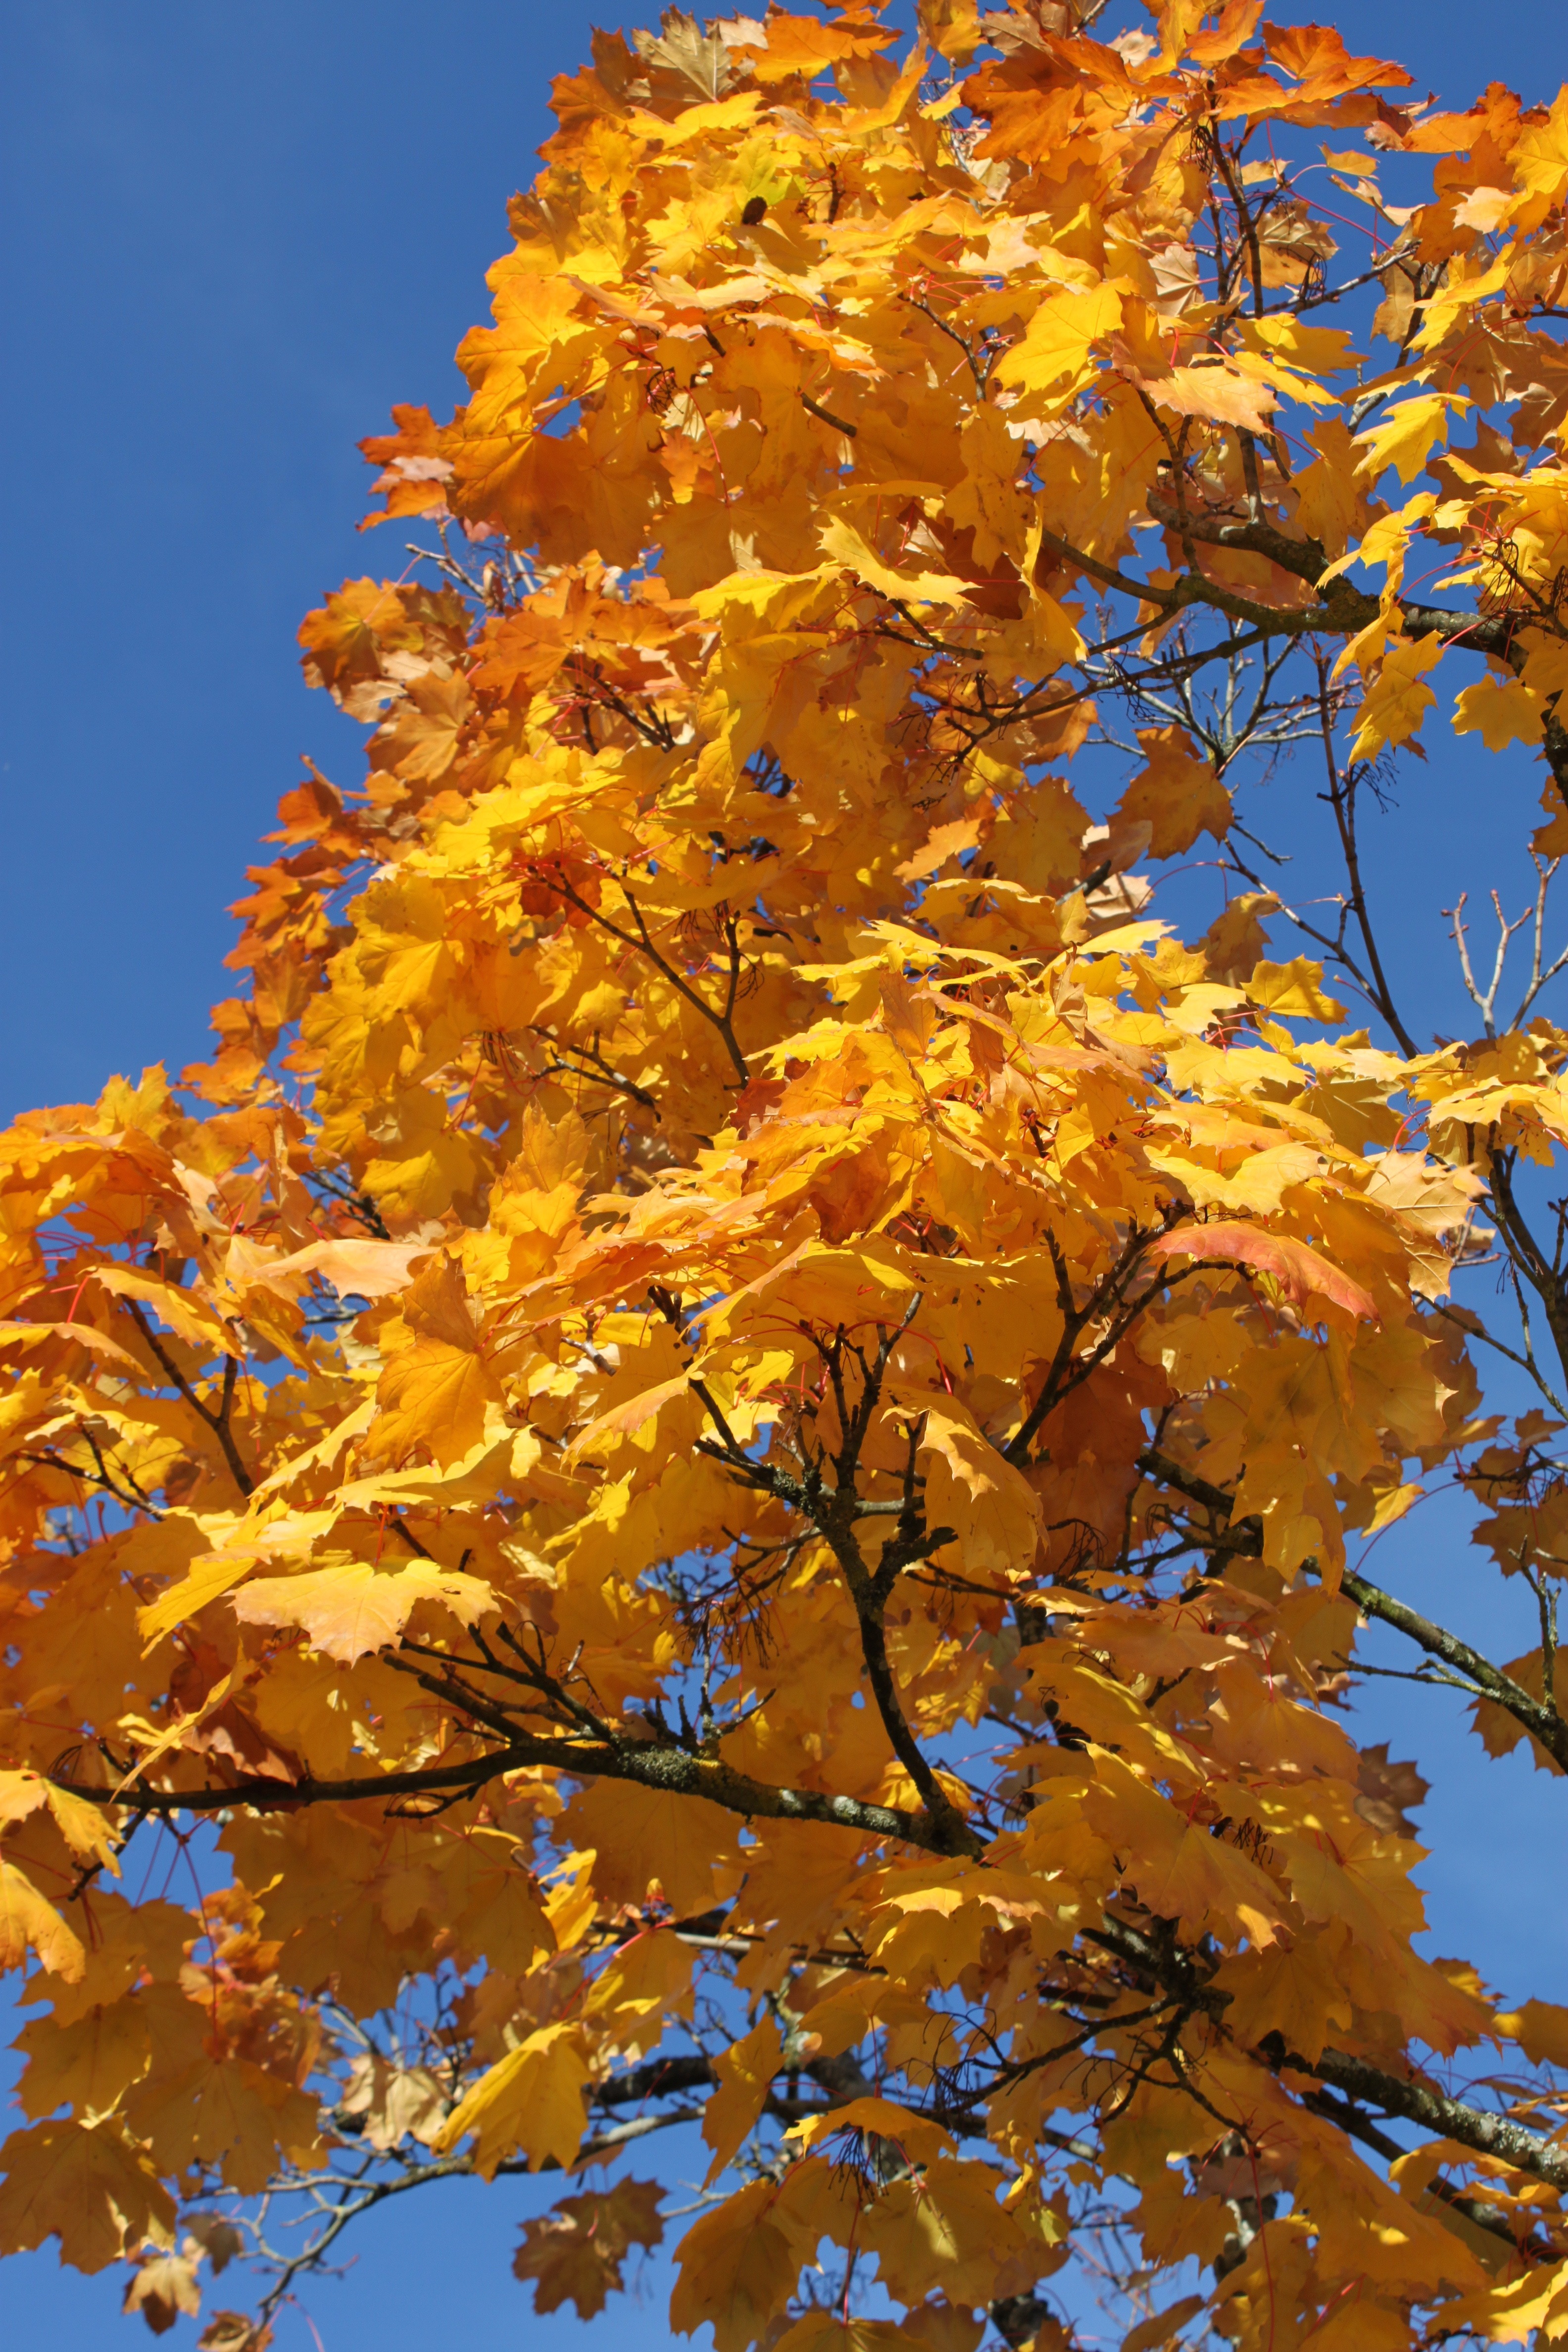
landscape, tree, nature, branch, plant, sky, sunshine, sun, sunlight, leaf, flower, color, autumn, blue, colorful, yellow, close, season, maple tree, trees, leaves, gold, bright, deciduous, time of year, fall foliage, autumn forest, flowering plant, maidenhair tree, woody plant, land plant, changing color